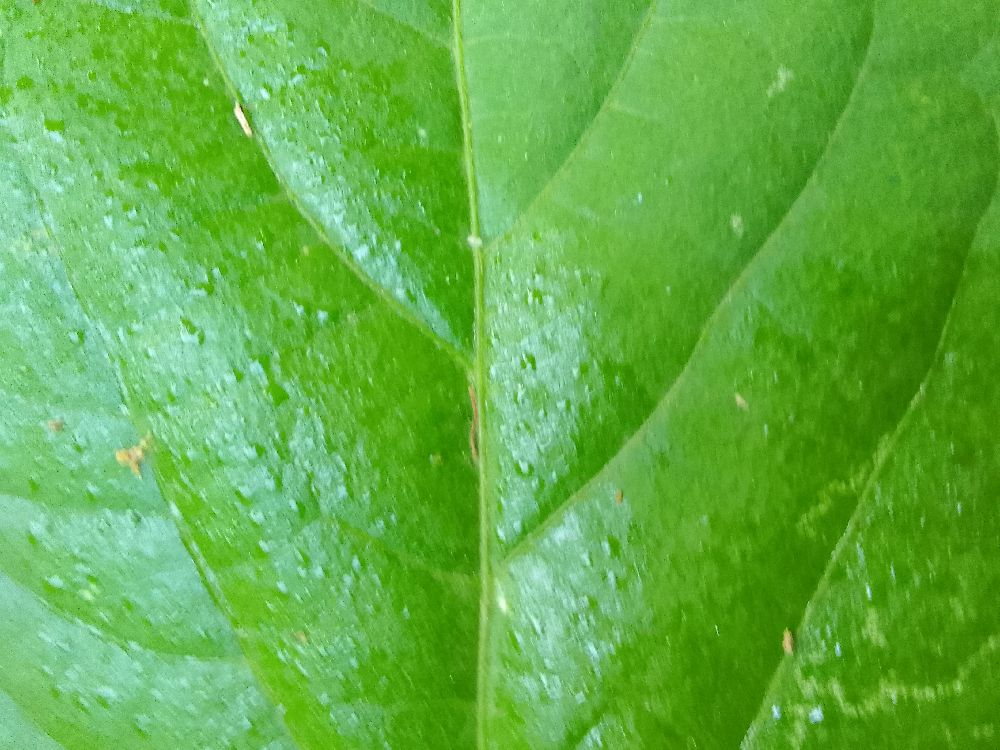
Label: healthy